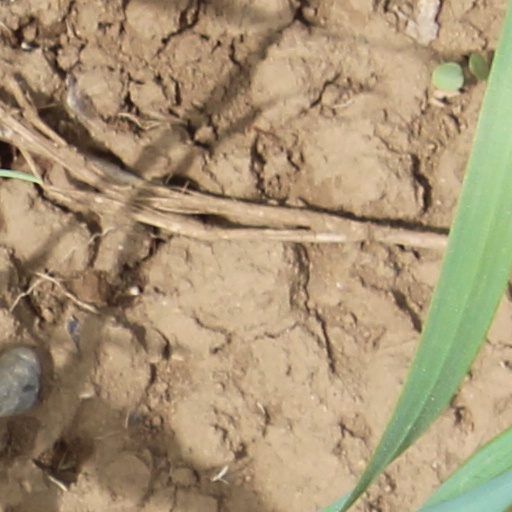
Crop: wheat